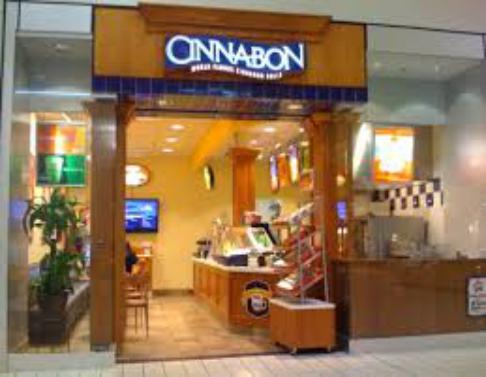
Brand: Cinnabon
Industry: Food